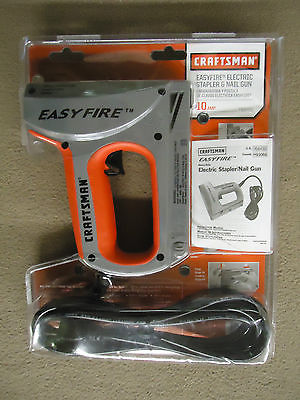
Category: stapler